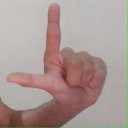
अक्षर: ल